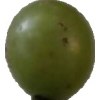
Label: grape